Summer Brothers Stores

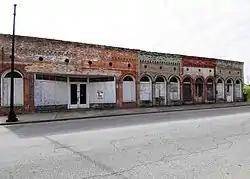
Summer Brothers Store, March 2012

Summer Brothers Stores is a historic commercial building located at Newberry, Newberry County, South Carolina. It was built in 1898, and is a row of four one-story brick commercial buildings. The front façade features a repetitive arched arcade with small circular ventilator grilles above.